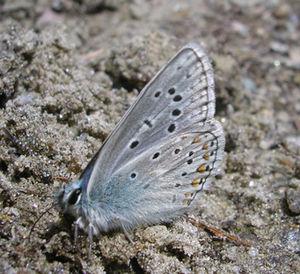
L’Azuré de l'oxytropide ou Azuré d'Éros est une espèce paléarctique de lépidoptères de la famille des Lycaenidae et de la sous-famille des Polyommatinae.